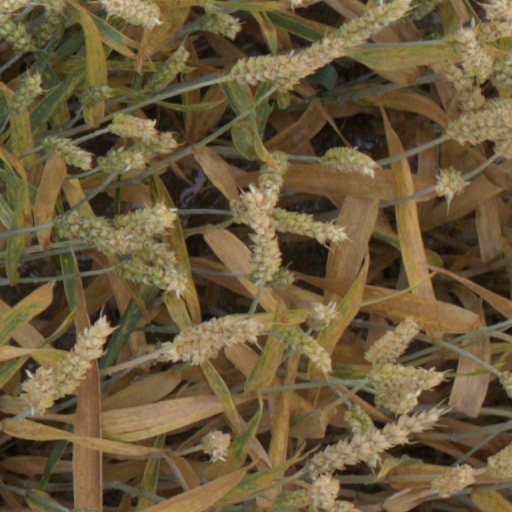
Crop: wheat